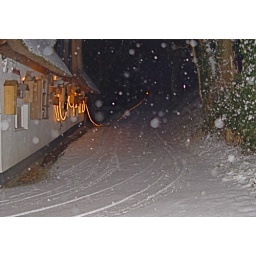
illuminating the bird boxes and to help us find our way up the drive in the dak